Achaemenid Empire

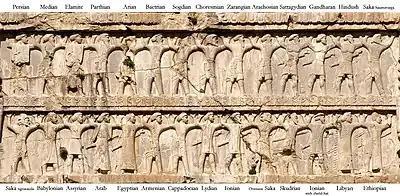
Relief of throne-bearing soldiers in their native clothing at the tomb of Xerxes I, demonstrating the satrapies under his rule.

The Persian daric was the first gold coin which, along with a similar silver coin, the siglos, introduced the bimetallic monetary standard of the Achaemenids, which has continued until today. This was accomplished by Darius I, who reinforced the empire and expanded Persepolis as a ceremonial capital; he revolutionized the economy by placing it on the silver and gold coinage.